Salva Iriarte

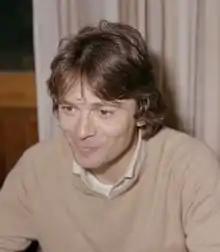
Iriarte in 1981

Salvador "Salva" Iriarte Montejo (born 2 April 1952) is a Spanish retired footballer who played as a midfielder, and was later a manager.